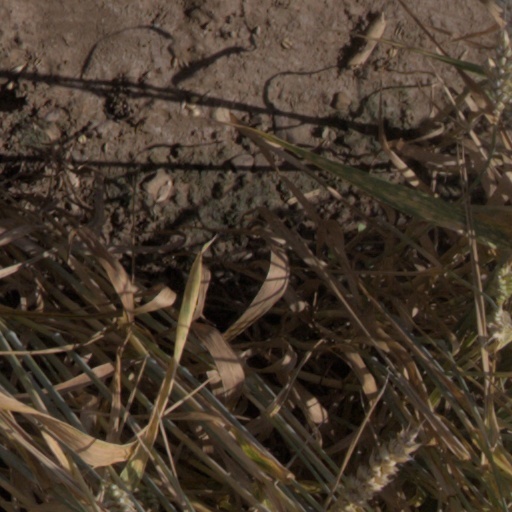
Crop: wheat